Fabio Quartararo

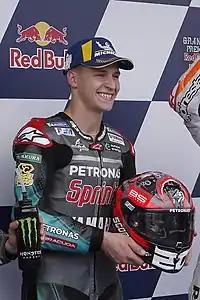
Quartararo at the 2019 Spanish Grand Prix

In August 2018, it was announced that Quartararo would join Franco Morbidelli at the newly created Yamaha satellite team, Petronas Yamaha SRT, in 2019. He would be intended to riding with a 2018-spec Yamaha. However, Yamaha gave him a factory-spec Yamaha - known as the "Spec-B".